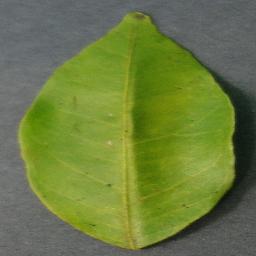
Label: Orange___Haunglongbing_(Citrus_greening)